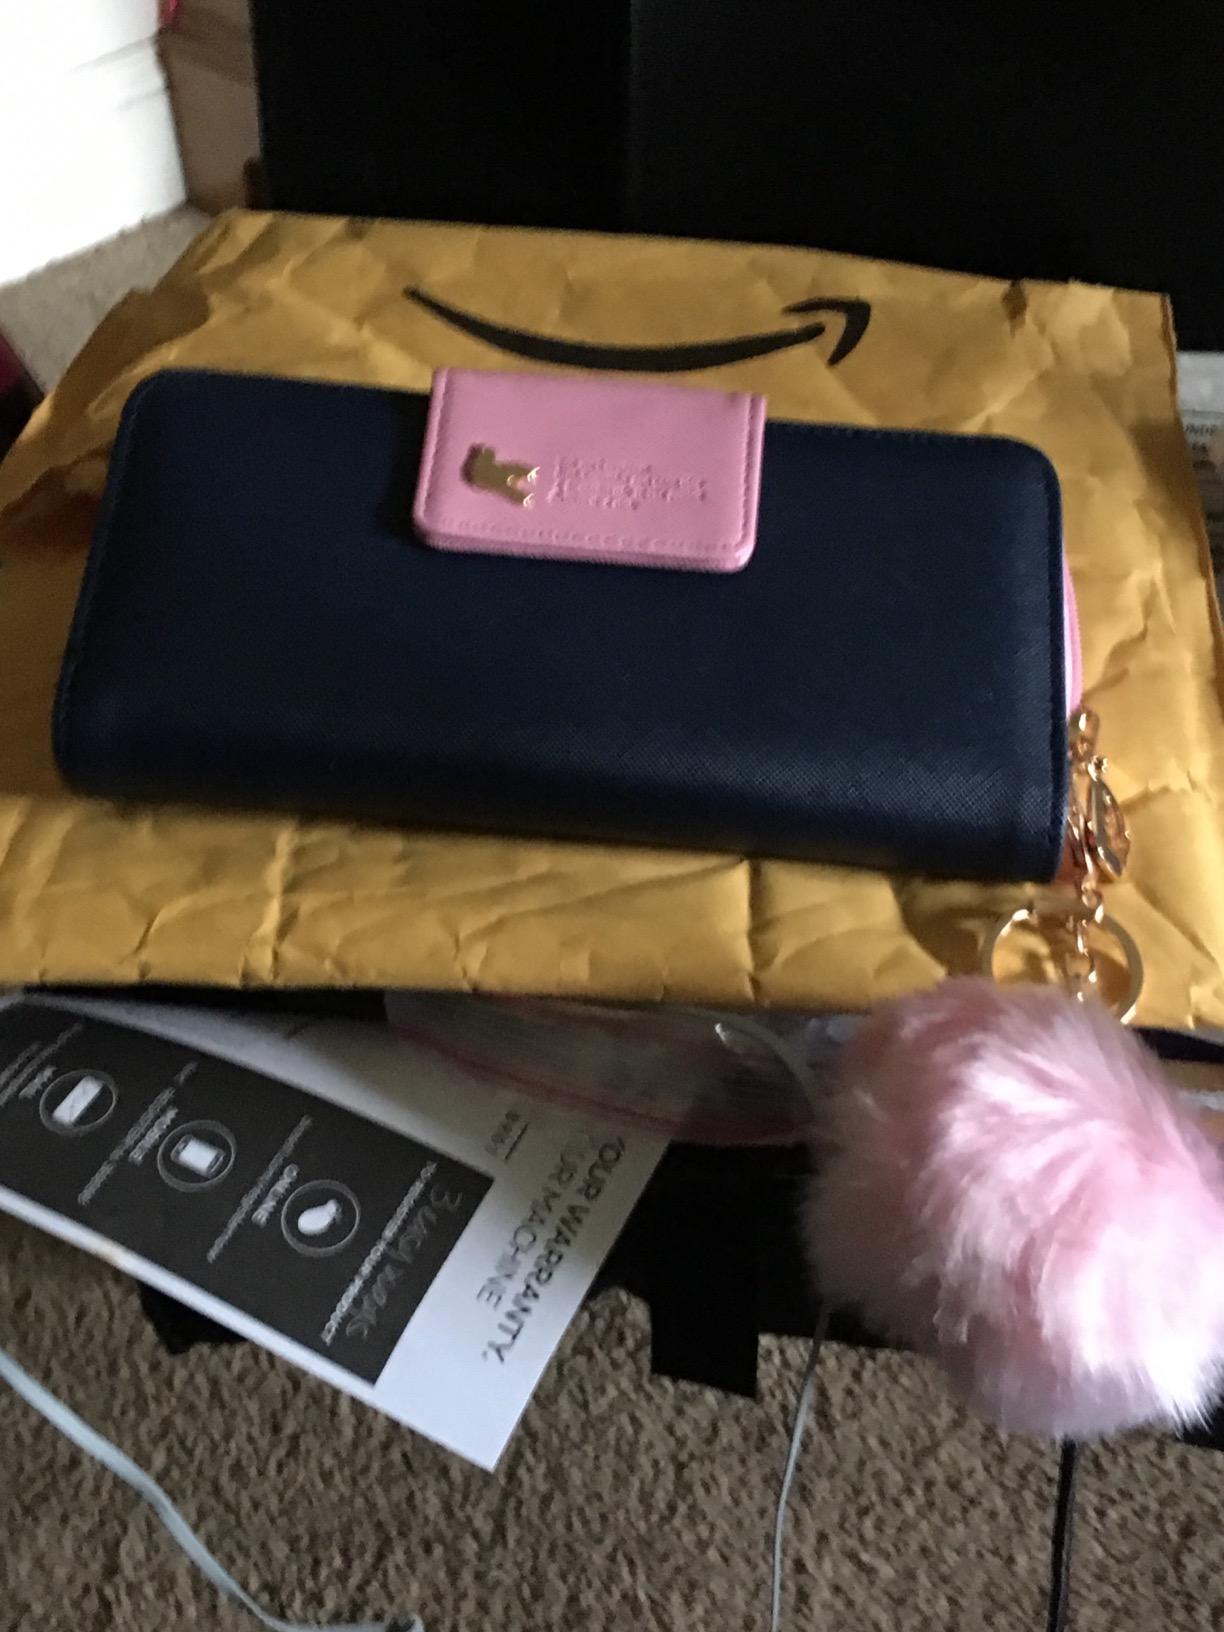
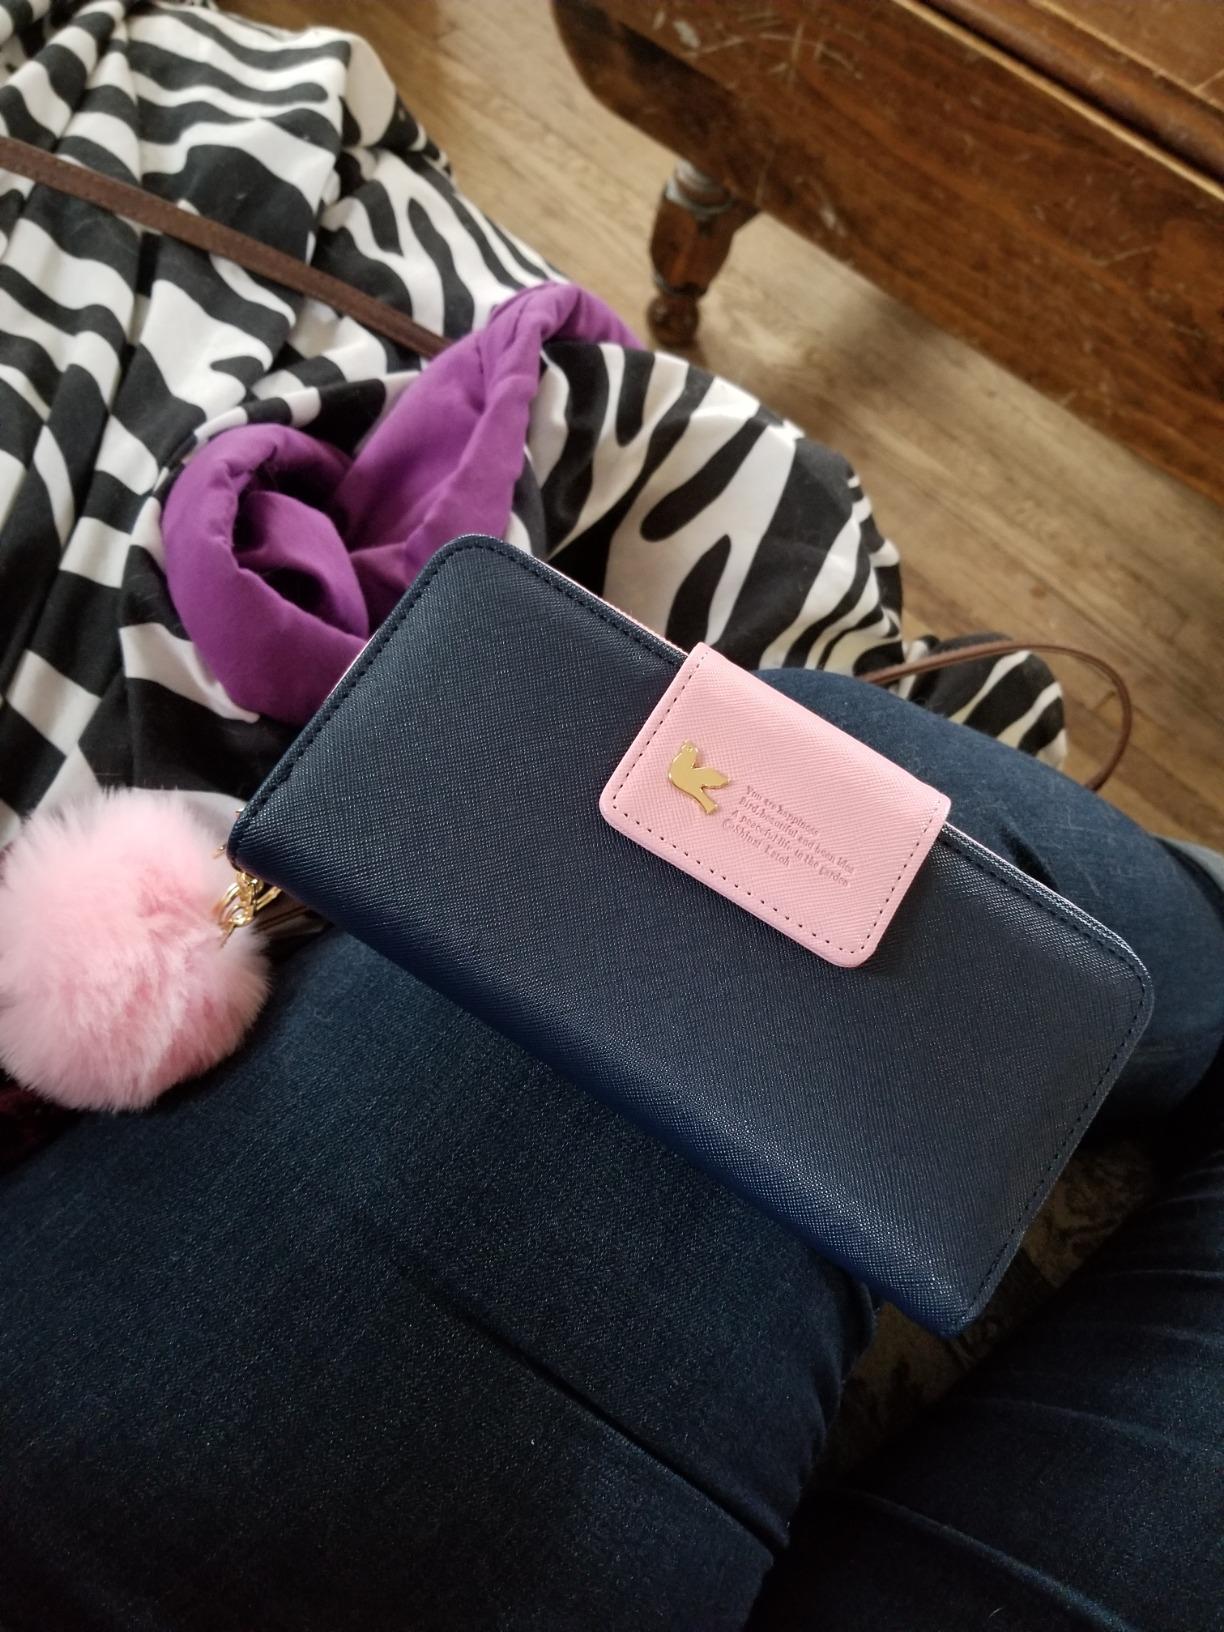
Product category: accessories_handbag
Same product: yes